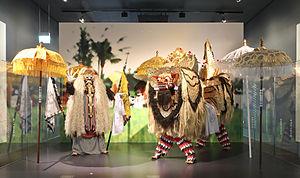
Barong est une créature mythologique balinaise ressemblant à un lion. Il est le Banaspati rajah, chef des forces du bien et ennemi de Rangda, la reine démon, chef d'une armée de sorcières. La bataille entre Barong et Rangda représente la lutte éternelle du bien et du mal et est figurée par la danse du Barong.